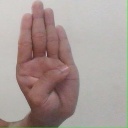
अक्षर: ब